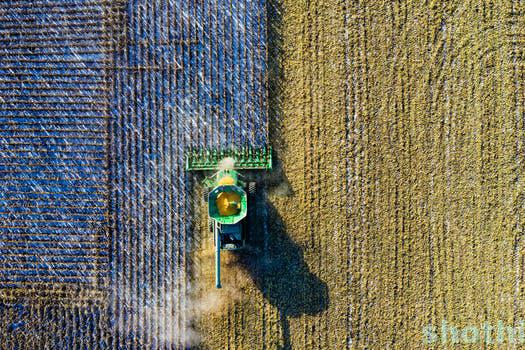
Label: Watermark